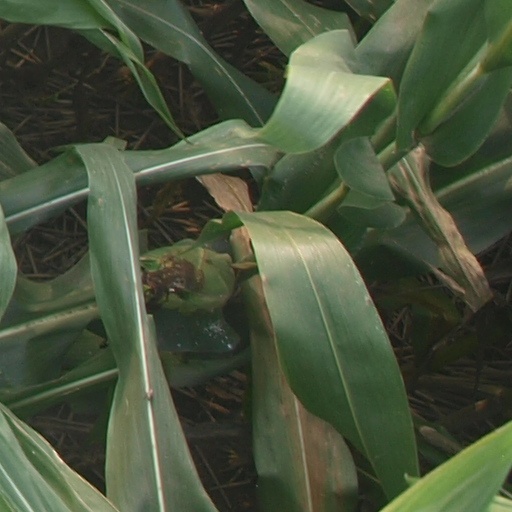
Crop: maize; corn